Buddhism in Mongolia

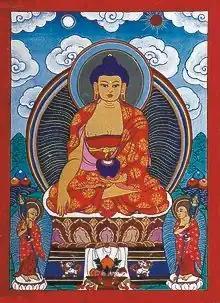
Buddha by Otgonbayar Ershuu

The earliest introduction of Buddhism into the Mongolian steppes took place during the periods of the nomadic empires. Buddhism penetrated Mongolia from Nepal via Central Asia. Many Buddhist terms of Sanskrit origin were adopted via the Sogdian language.